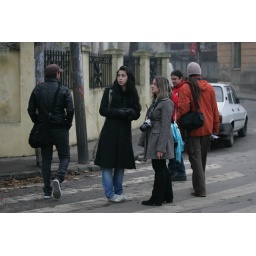
stelian, malina, ruxi, toni, adi by black hawk girl